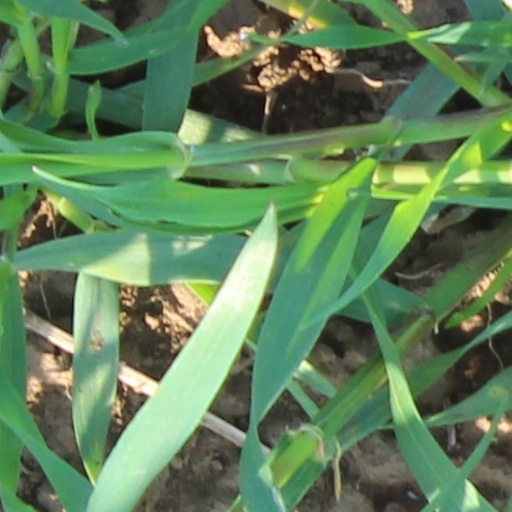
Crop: wheat